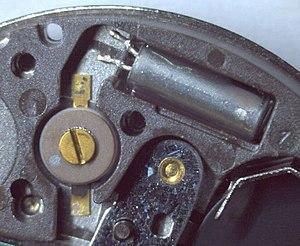
Condensateur variable et quartz sur mouvement électronique d'une montre
Une montre à quartz ou montre électronique utilise un oscillateur électronique asservi par un résonateur en cristal de quartz. Cet oscillateur à cristal crée un signal temporel très précis, de sorte que les montres à quartz sont au moins un ordre de grandeur plus précises que les montres mécaniques.